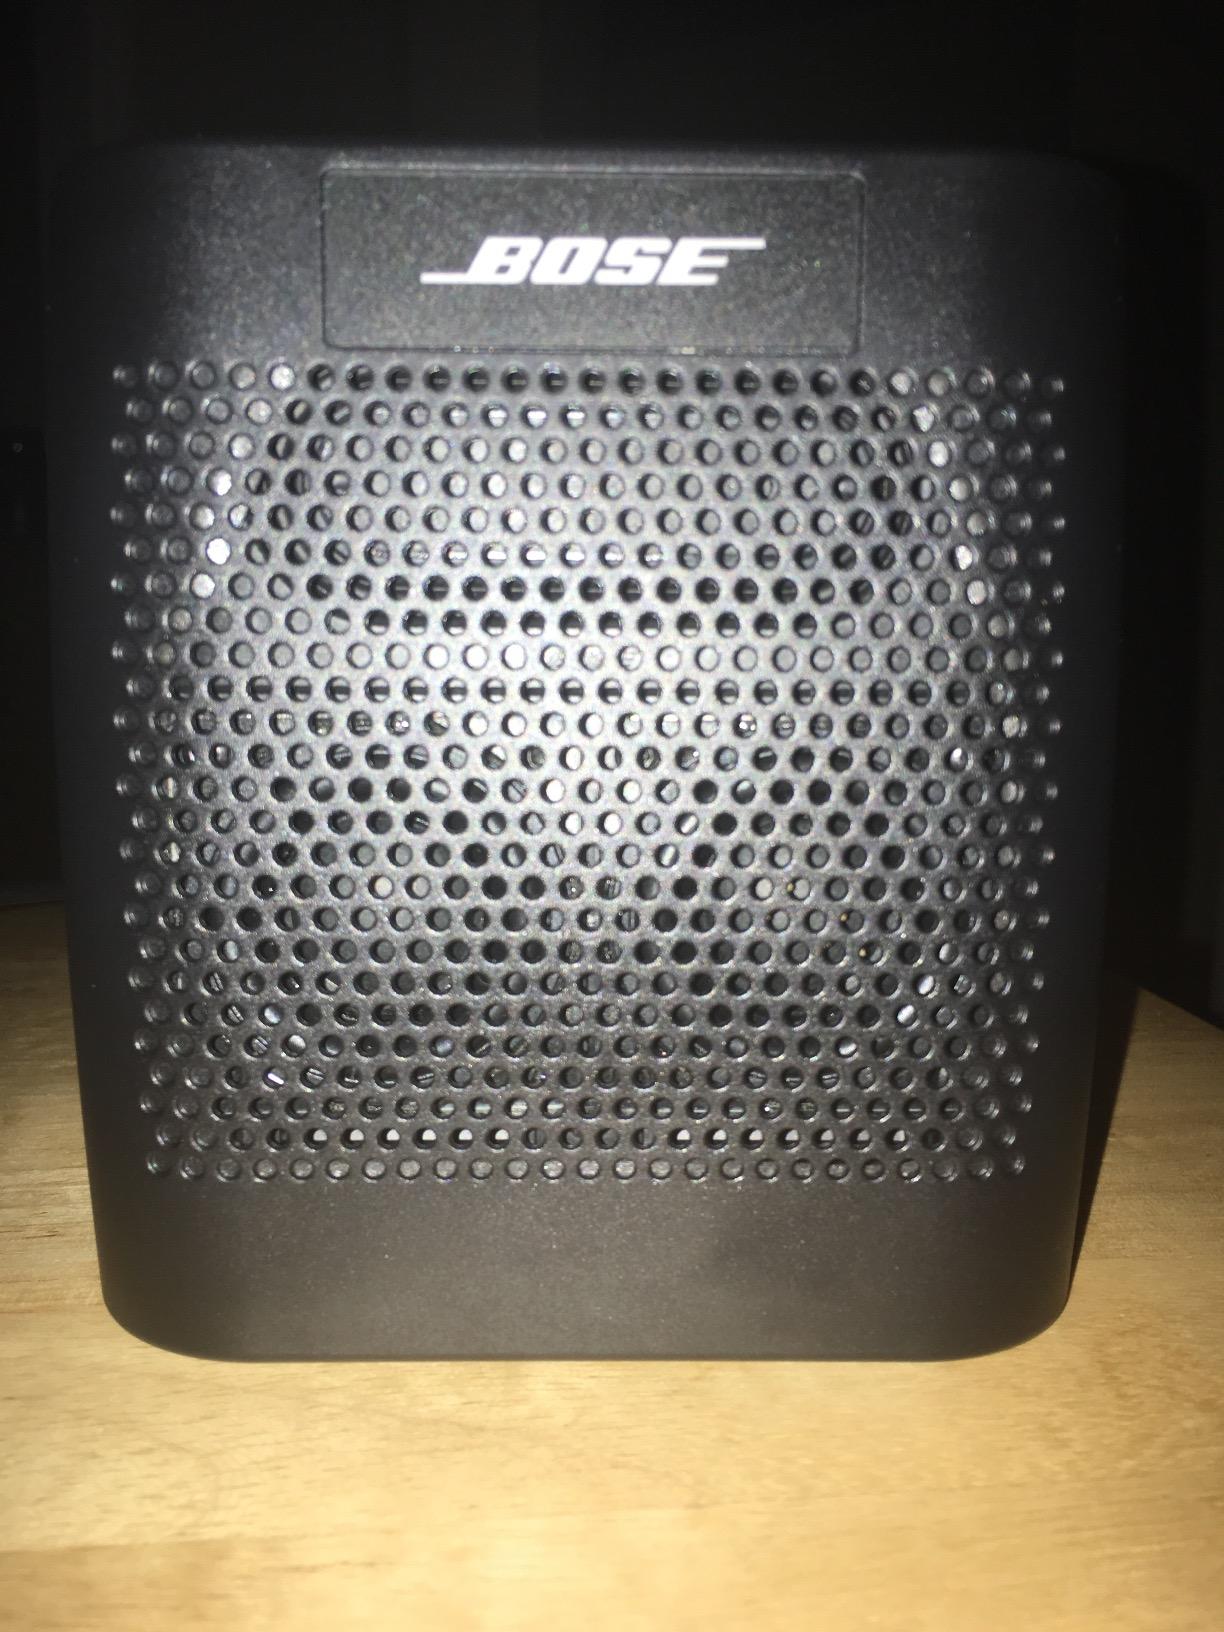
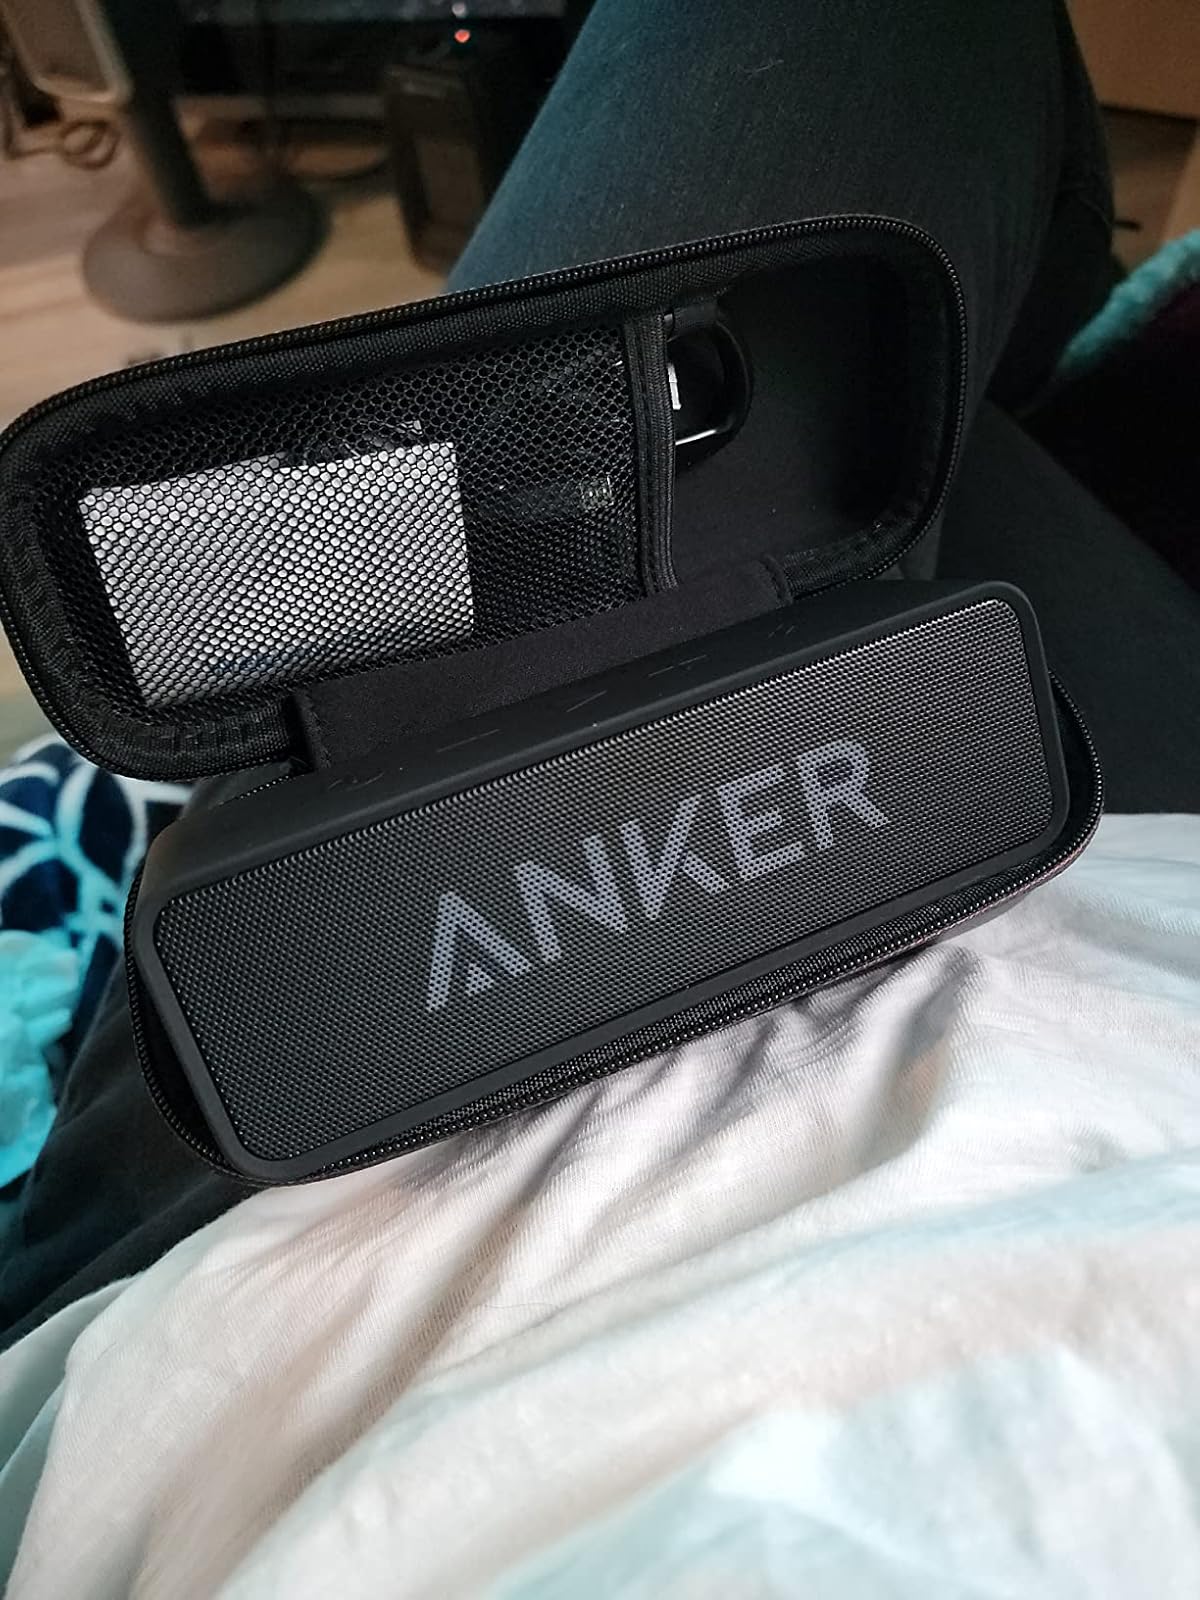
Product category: speaker
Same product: no